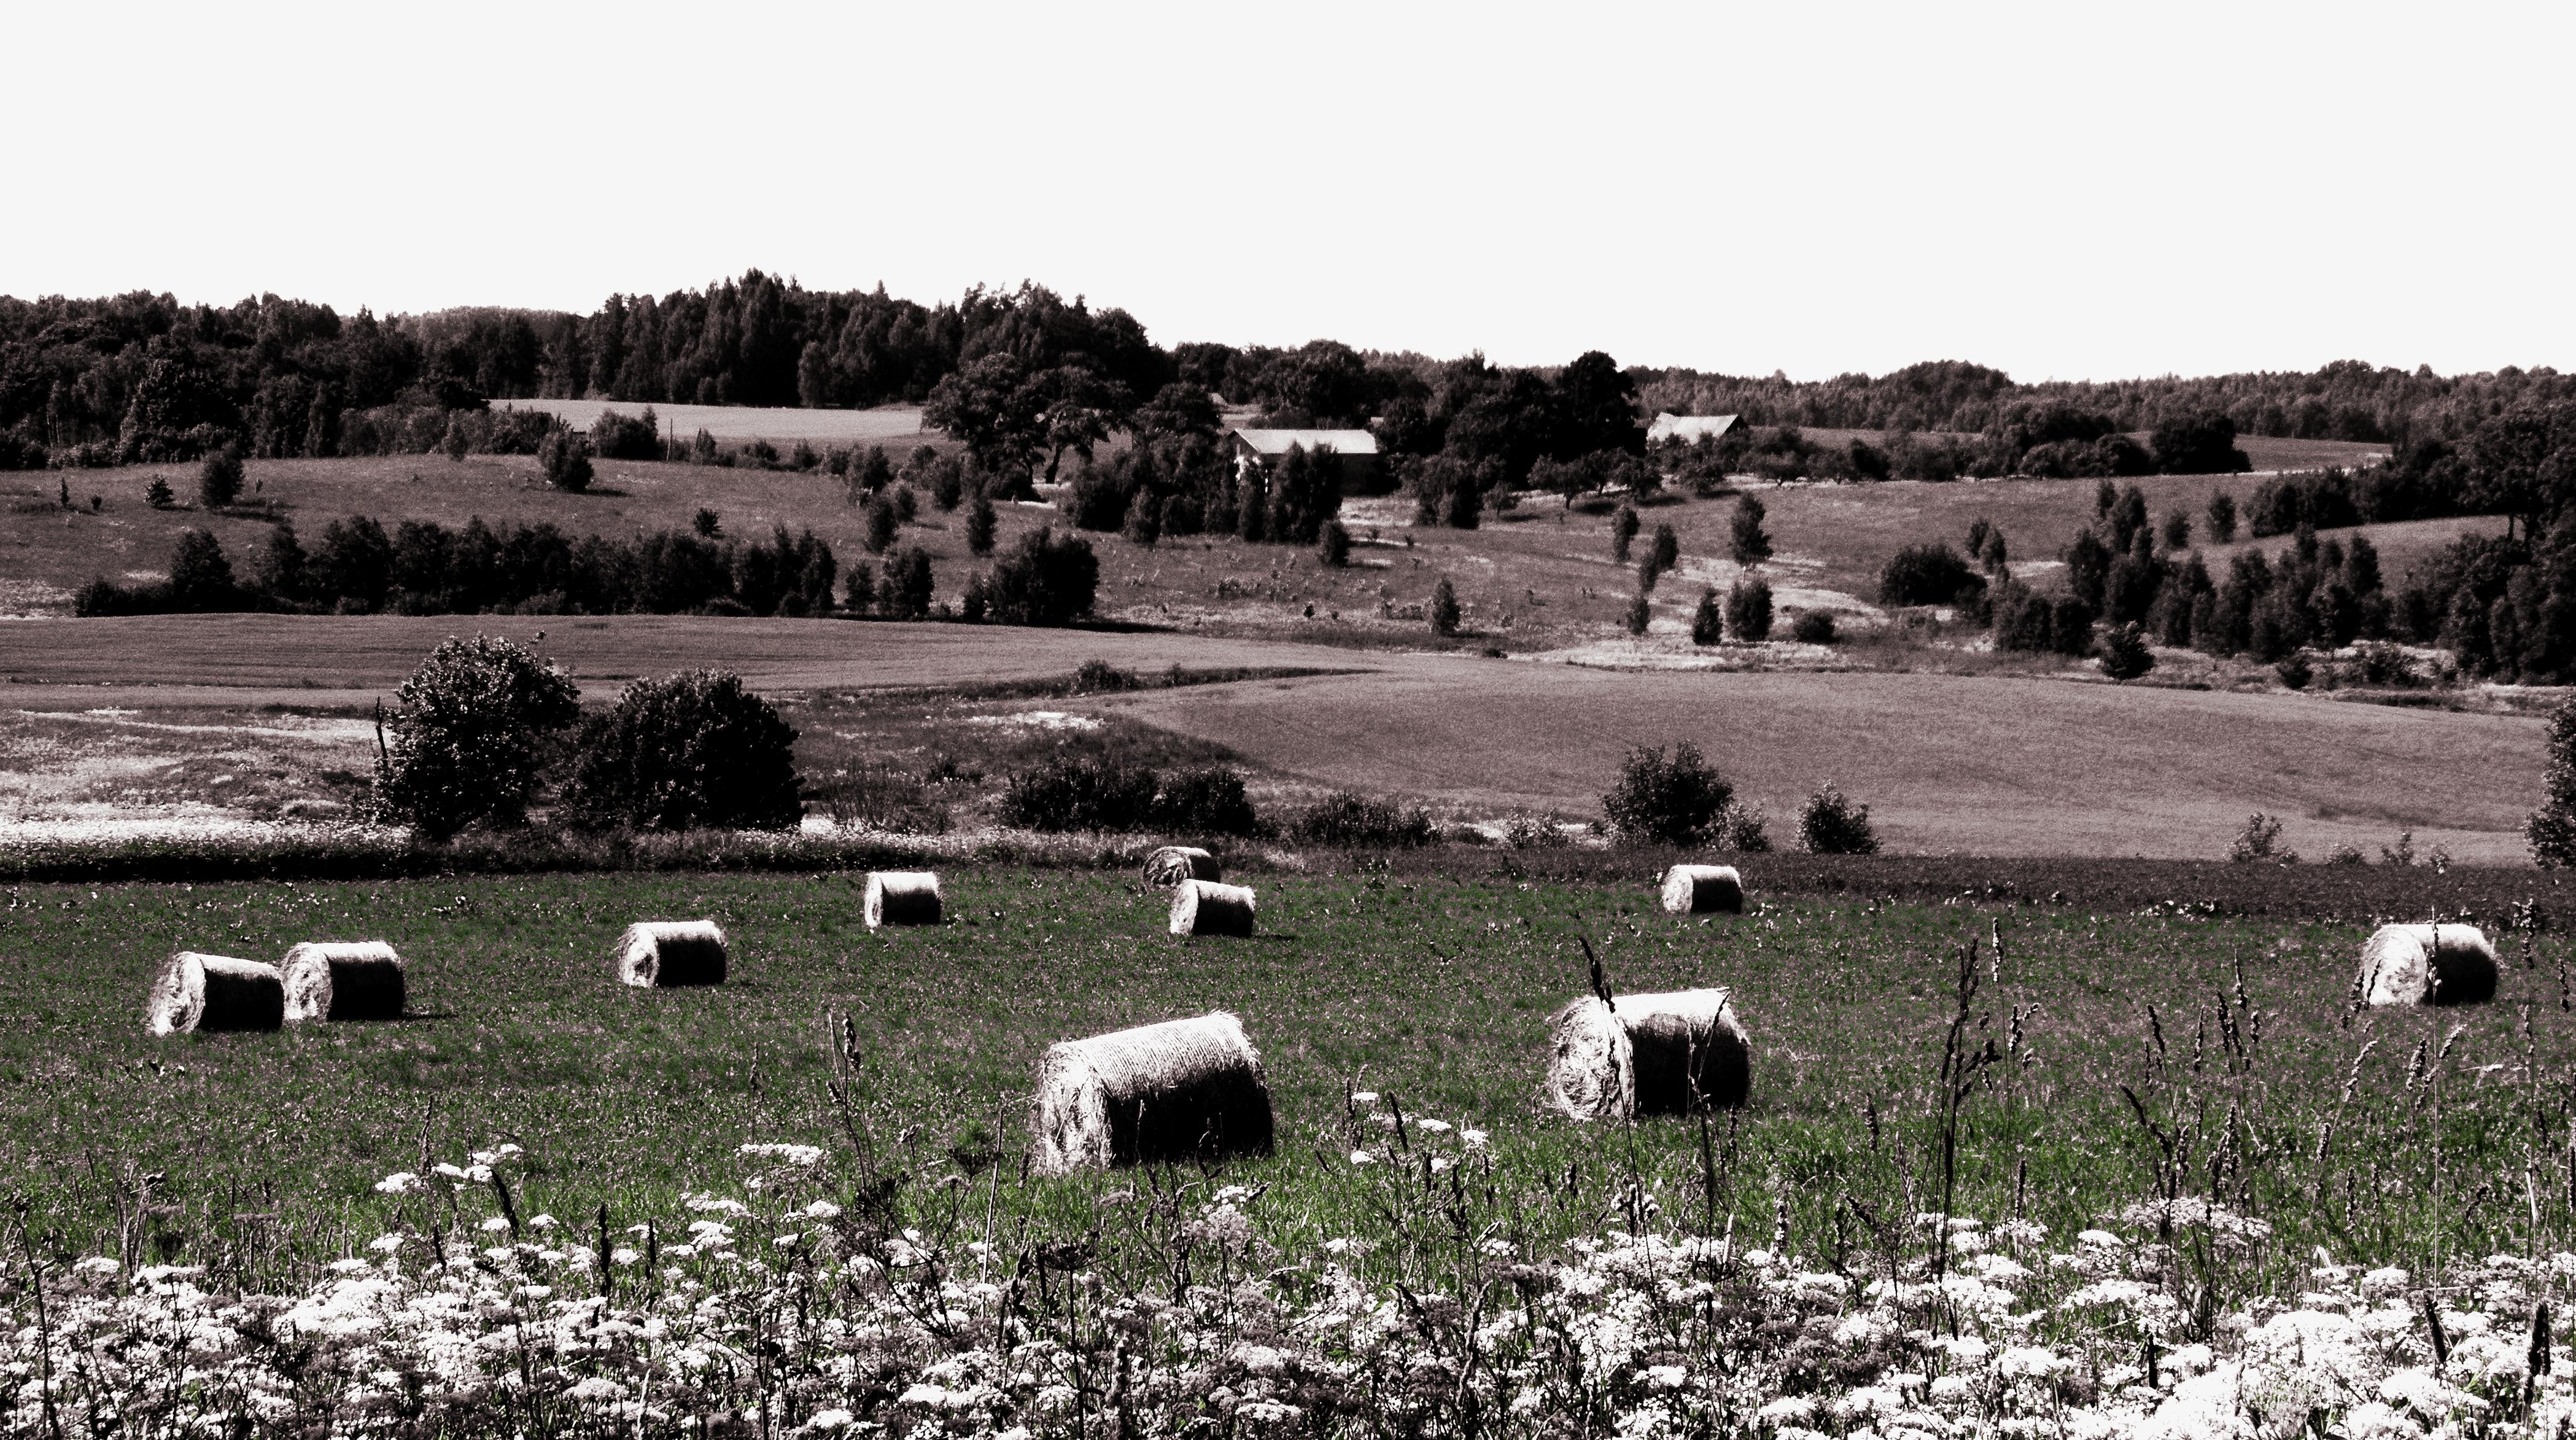
landscape, hay, field, farm, panorama, rural, herd, pasture, grazing, sheep, agriculture, plants, fields, buildings, straw, plateau, ecosystem, bales, rural area, ancient history